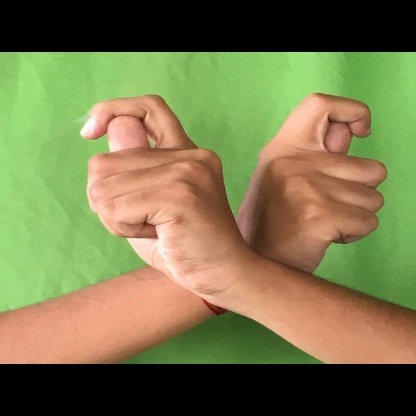
Mudra: Berunda